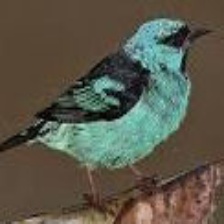
Species: BLUE DACNIS
Scientific name: DACNIS CAYANA